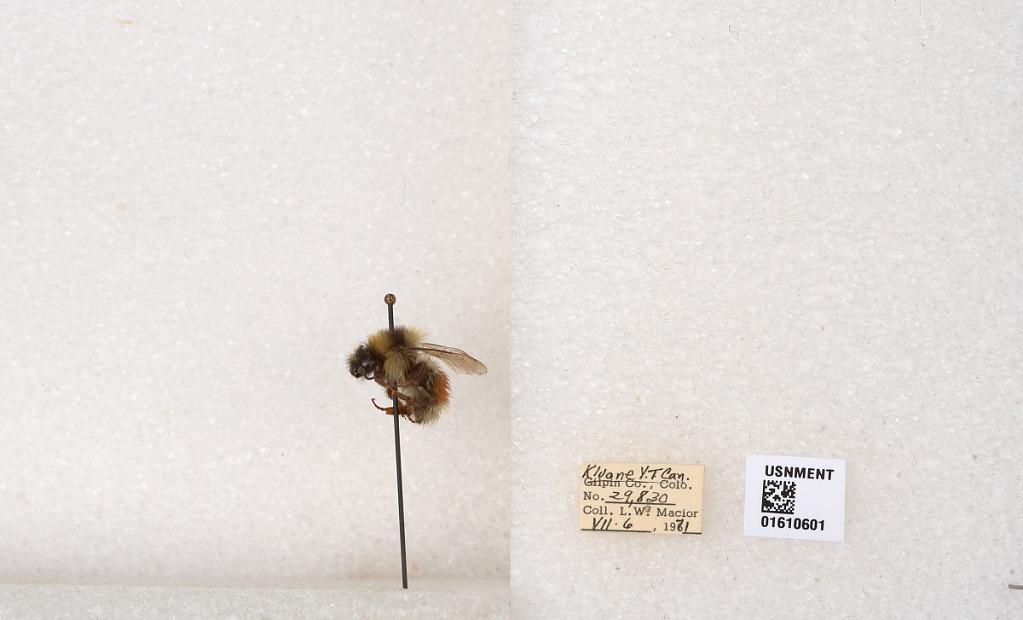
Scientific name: Bombus (Pyrobombus) sylvicola Kirby
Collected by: L. Macior
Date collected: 1971-7-6
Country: Canada
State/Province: Yukon Territory
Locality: Kluane National Park and Reserve
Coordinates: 60.7493, -139.504